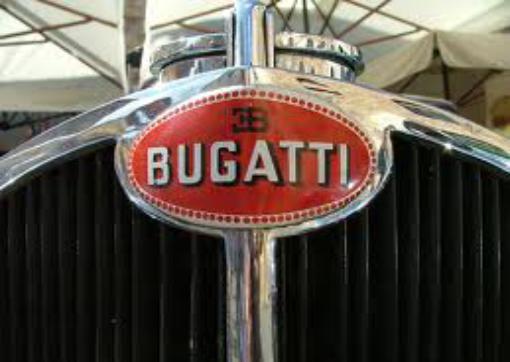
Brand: BUGATTI
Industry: Transportation